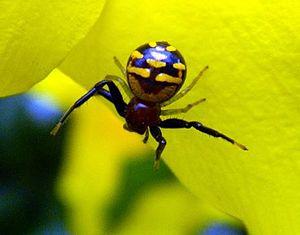
Camaricus est un genre d'araignées aranéomorphes de la famille des Thomisidae.